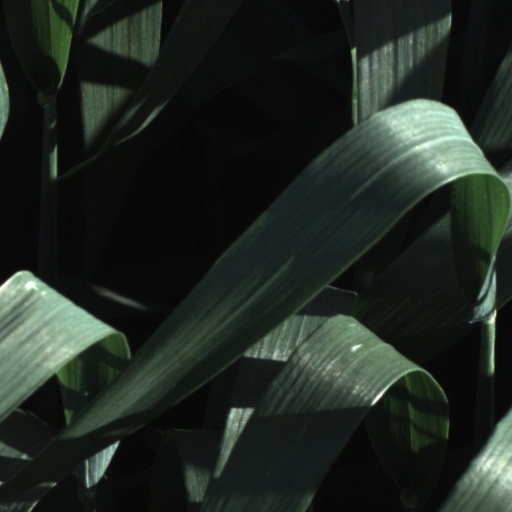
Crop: wheat